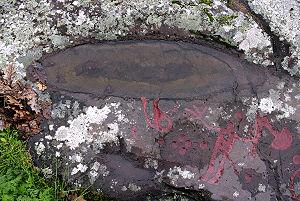
Kinnekulle est une colline du Västergötland, à l'ouest de la Suède. Il s'agit d'une des quelques collines-plateaux de la province, témoins de l'ancien plateau sédimentaire qui recouvrait la région autrefois. Les collines restantes doivent leur préservation à des dykes de diabase qui ont localement protégé les sédiments et leur ont permis de résister à l'érosion. Kinnekulle a donc une géologie unique par rapport au reste de la Suède, ce qui explique aussi la richesse et la variété des écosystèmes que l'on y trouve, avec des alvars, des forêts de feuillus, des forêts de conifères et des prairies.